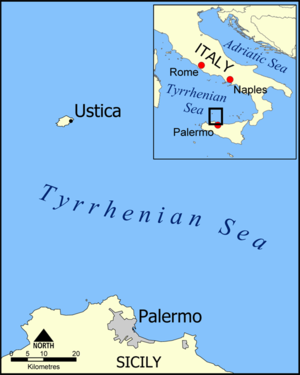
Le phare de Punta Cavazzi est un phare situé sur l'île d'Ustica, dans la commune d'Ustica en mer Tyrrhénienne, dans la province de Palerme, en Italie.
Le phare de Punta Omo Morto est un phare situé sur l'île d'Ustica, dans la commune d'Ustica en mer Tyrrhénienne, dans la Province de Palerme, en Italie.